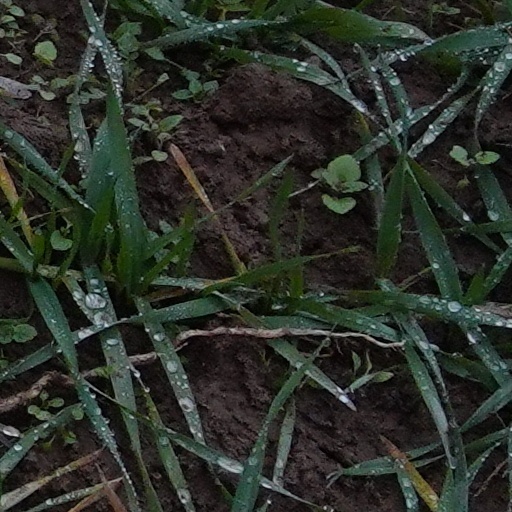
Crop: wheat